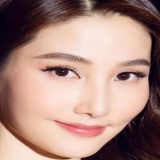
diễn viên Diễm My 9x